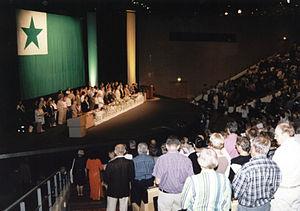
L'Italie assure la présidence semestrielle tournante de l'Union européenne.